Vrishaketu

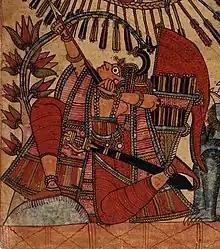
Vrishaketu, the youngest son of Karna and Vruishali

Vrishaketu is the youngest son of Karna, a character in the Hindu Sanskrit epic "Mahabharata". Most of his stories appear in regional adaptations of the "Mahabharata", not in the epic itself.